Tunis

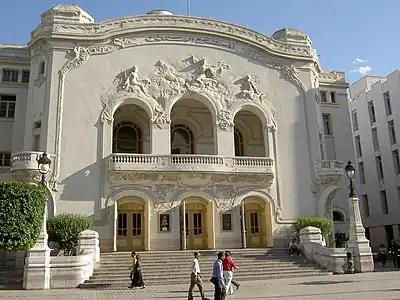
Tunis Municipal Theatre

The medina contains most of the major mosques in the capital which were built before the advent of the French protectorate. The mosque in the Kasbah, was founded in 1230. Practicing the Hanafi rite since 1584, it is recognisable mainly by the dome as well as its minaret, similar to the Koutoubia in Marrakesh and is the highest in the city. Ksar Mosque, also of the Hanafi rite, is located in front of Dar Hussein (Bab Menara) and was built in the 12th century. The Hammouda Pasha Mosque, built in 1655, is the second mosque built by the Hanafi rite in Tunis. Youssef Dey Mosque operated primarily as a public speaking venue before becoming a real mosque in 1631. The Sidi Mahrez Mosque is the largest mosque Hanafi mosque in terms of area but not the tallest. Built in 1692, it resembles the Ottoman Süleymaniye Mosque in Istanbul. The Saheb Ettabaâ Mosque, built between 1808 and 1814 was the last mosque built by the Tunis Husseinites before the French occupation.